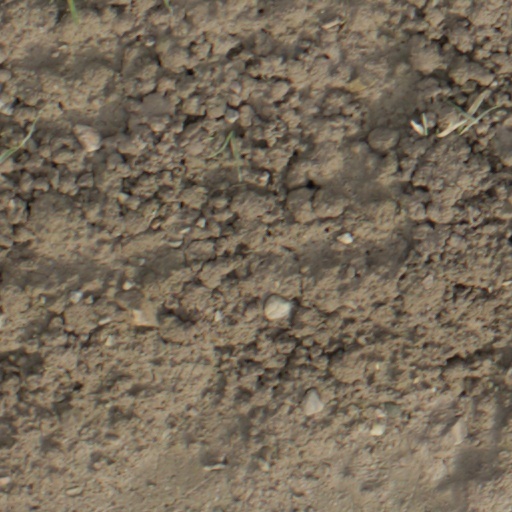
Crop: wheat